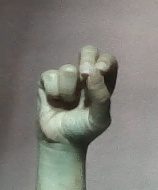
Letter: gaaf